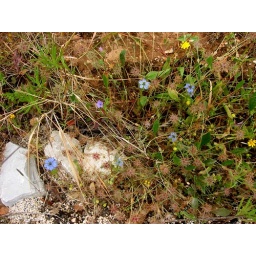
unknown blue flower near Barragem do Arade